White Cat Black Cat

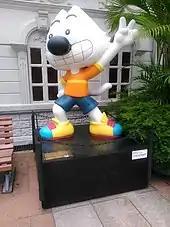
Q-Boy in the Hong Kong Avenue of Comic Stars

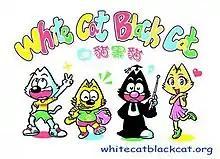
Q Boy (first from left) and Doctor A (third from left)

The White Cat Black Cat series was founded by Ma Sing-yuen and Fong She Mei in 2004. Nowadays, White Cat Black Cat books are well received by children and parents in Hong Kong.